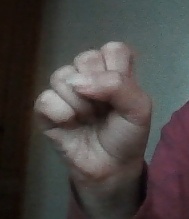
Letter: saad